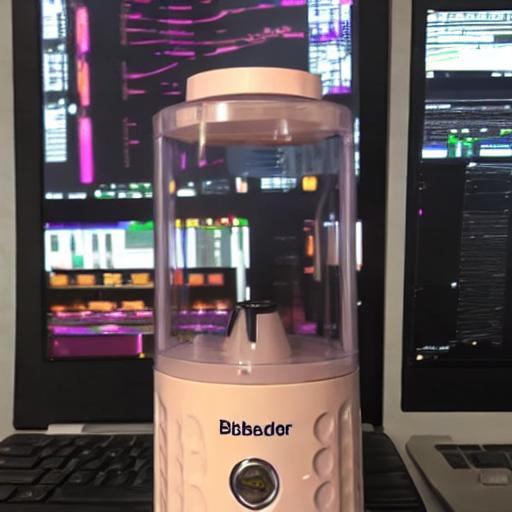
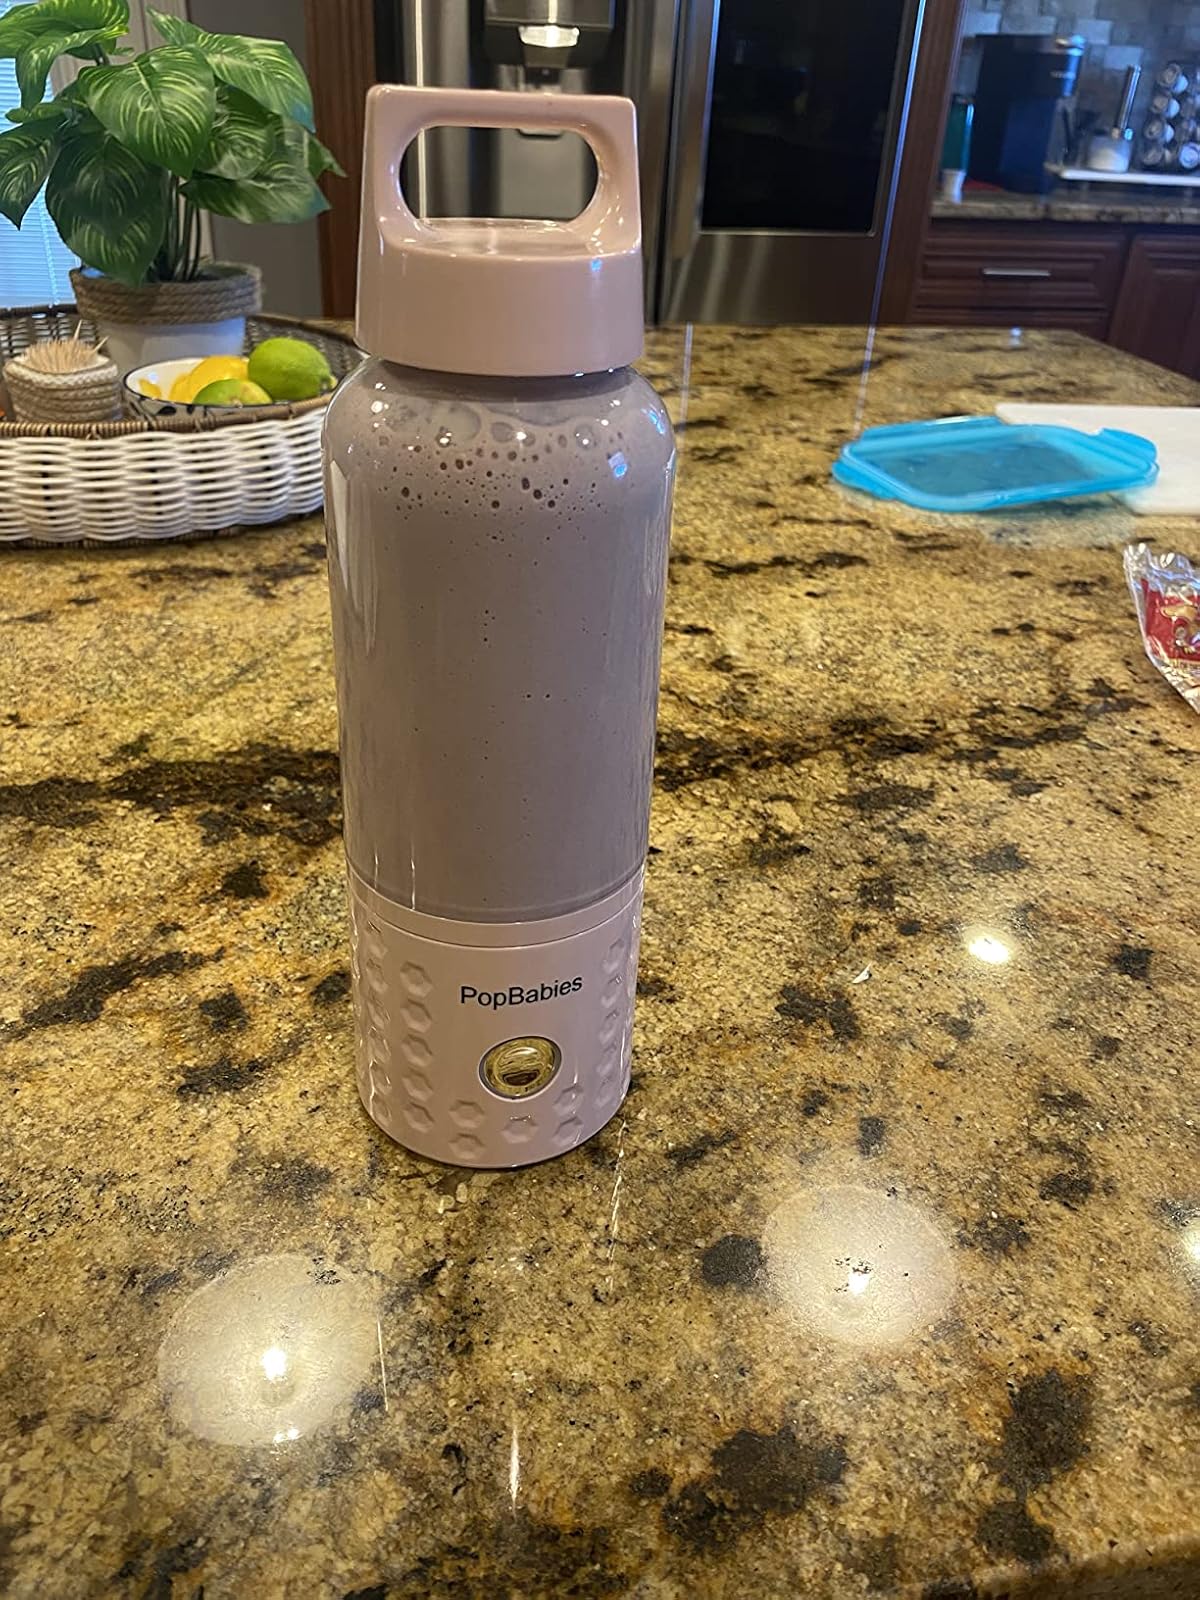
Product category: items_blender
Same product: no